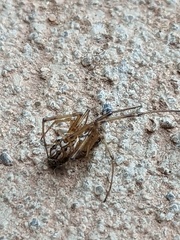
Species: Lactrodectus_hesperus